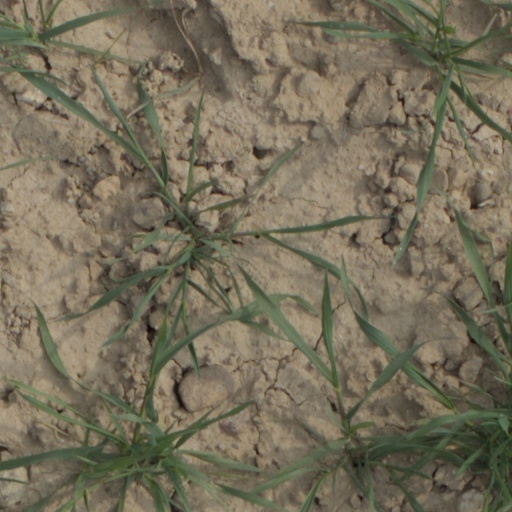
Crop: wheat